Cage nut

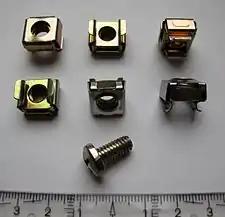
Cage nuts and a screw

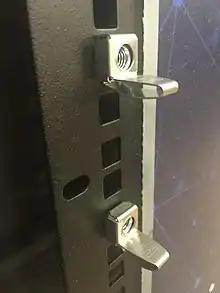
Newer designs of cage nuts eliminate the need for installation tools.

A cage nut or caged nut (also called a captive or clip nut) consists of a (usually square) nut in a spring steel cage which wraps around the nut. The cage has two wings that when compressed allow the cage to be inserted into the square holes, for example, in the mounting rails of equipment racks. When the wings are released, they hold the nut in position behind the hole. Cage nuts conforming to this description were patented in 1952 and 1953. The original design requires an insertion tool to install a cage nut into a hole. Newer designs featuring squeeze-and-release tabs allow for tool-less installation. Other newer designs even swap the nut for one or two threaded studs, which allow installers to let the equipment rest on the mounting studs as they fasten the nuts to secure the equipment.